Jack Ryder (cricketer)

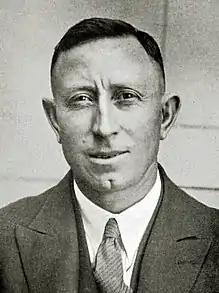
Ryder in about 1930

John Ryder (8 August 1889 – 3 April 1977) was a cricketer who played for Victoria and Australia.